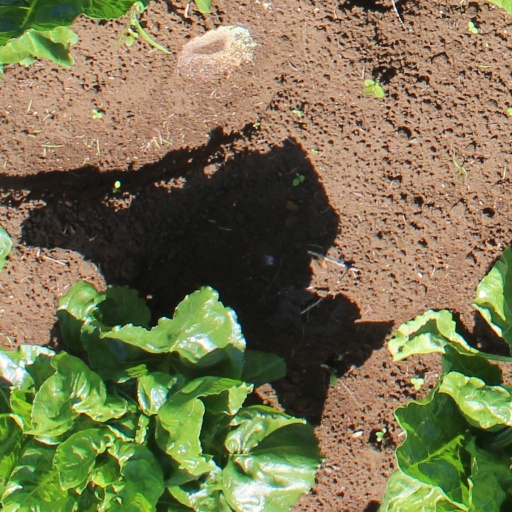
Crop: sugar beet